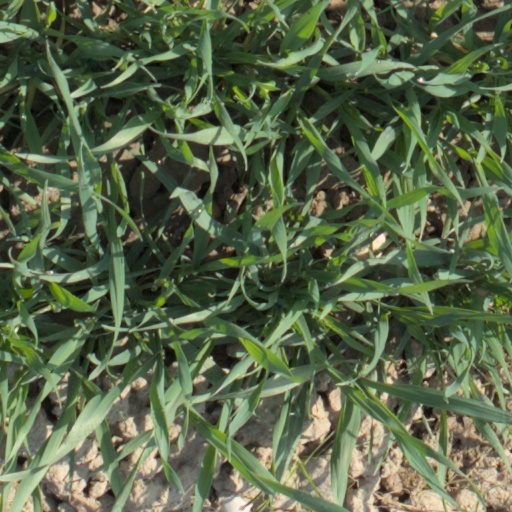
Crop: wheat